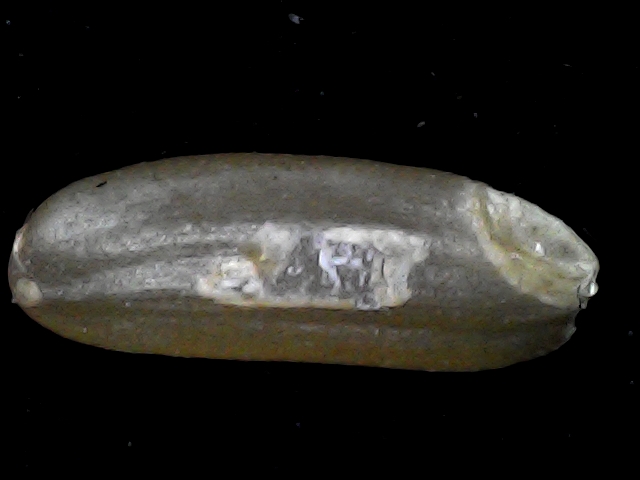
Rice variety: BR23